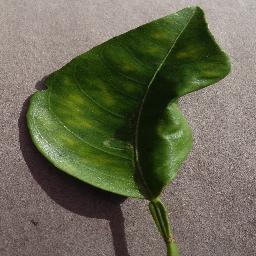
Label: Orange___Haunglongbing_(Citrus_greening)